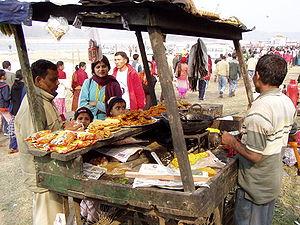
La cuisine népalaise est la cuisine du Népal. La diversité géographique et culturelle du pays fournit un espace suffisant pour une variété de cuisines basées sur l'ethnie, le terrain et le climat.